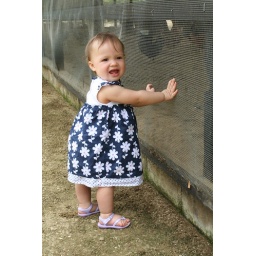
There were chickens and ducks at oma en opa's in Saramacca